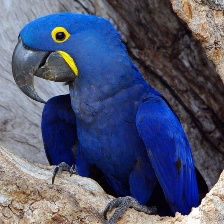
Species: HYACINTH MACAW
Scientific name: ANODORHYNCHUS HYACINTHINUS
ImageNet parent category: macaw